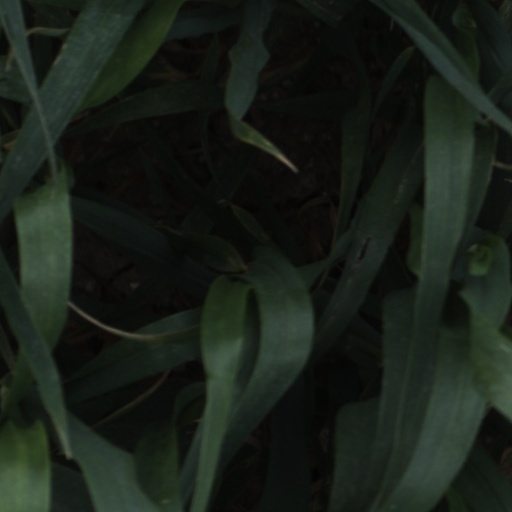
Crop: wheat